Maurice II Pok

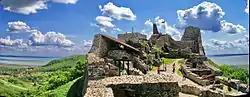
The castle of Szigliget, which was owned by Maurice and his descendants from the 1260s until the mid-15th century with brief interruptions

Still residing in Dalmatia, Maurice was appointed Master of the cupbearers around March 1242, holding the dignity until at least January 1246. Beside that he also served as "ispán" of Győr County from 1243 to 1244 (or 1245). In this capacity, he defended the western borderlands against the raids of Frederick the Quarrelsome. It is possible he also began to fortify the ruins of Győr Castle, which was seized and demolished by the invading Mongol then Austrian troops. As a reward for his faithful service, Maurice was granted the castle of Fülek (present-day Fiľakovo, Slovakia) and its accessories, altogether seven villages, by Béla IV in January 1246; the fort previously was confiscated from Fulco Kacsics, who committed serious crimes during the Mongol invasion and thereafter. According to the donation letter, Maurice had to pay 300 marks or hand over one third part of the landholdings to Stephen Báncsa, Archbishop of Esztergom due to Fulco's former plundering attacks which caused severe damage to the archdiocese, including the devastation of the village Hatvan near Fülek Castle. Maurice donated a portion from the newly acquired areas – Simonyi (today Šimonovce, Slovakia) – to his cousin Mark in 1247. Maurice also acquired the estate Drávaszentgyörgy near the town Virovitica in Slavonia sometime before 1247. Succeeding his brother-in-law Roland Rátót, Maurice served as Master of the stewards between 1246 and 1247, but it is possible he held the dignity until no later than 1251. Beside that, he was also "ispán" of Nyitra County from 1246 to 1261, for an unprecedent period of fifteen years.